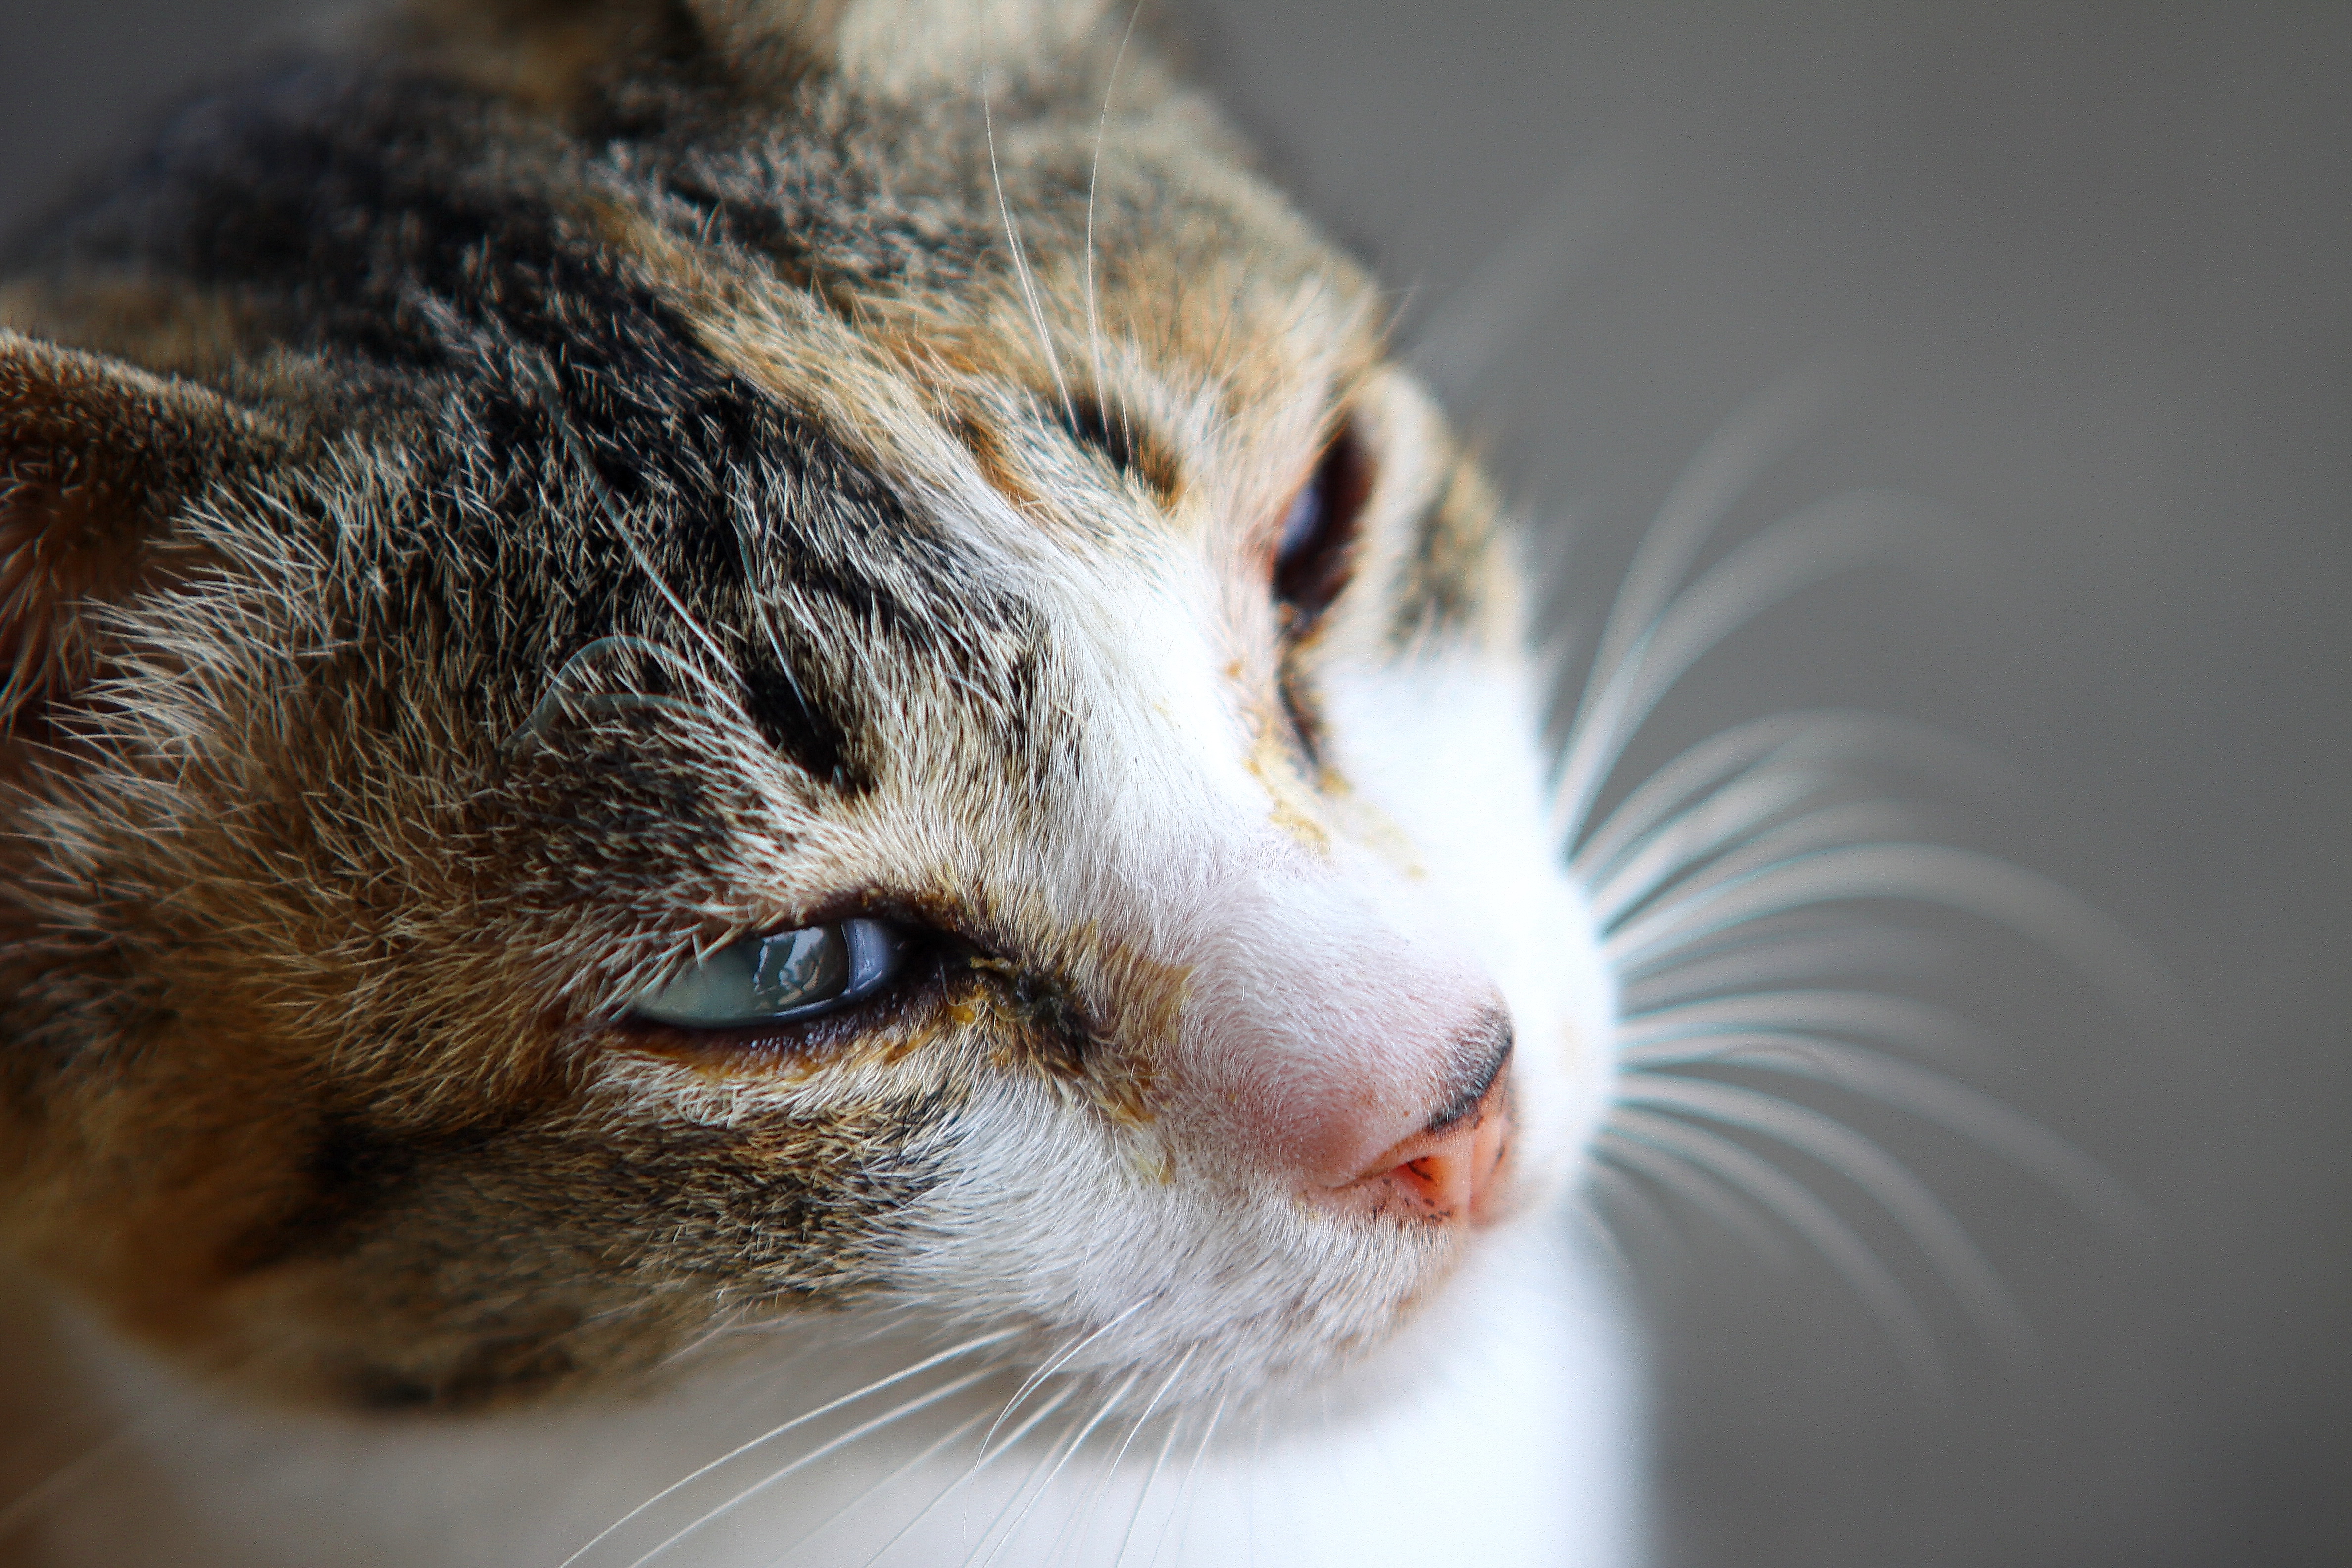
animal, cute, pet, kitten, cat, feline, mammal, close up, nose, whiskers, snout, eye, furry, skin, vertebrate, tabby cat, small to medium sized cats, cat like mammal, domestic short haired cat